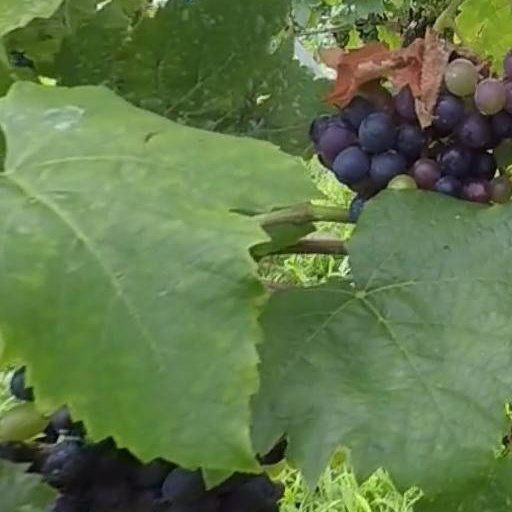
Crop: grape